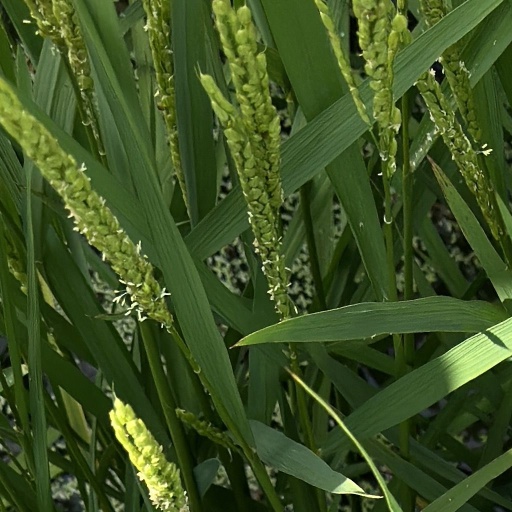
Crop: rice